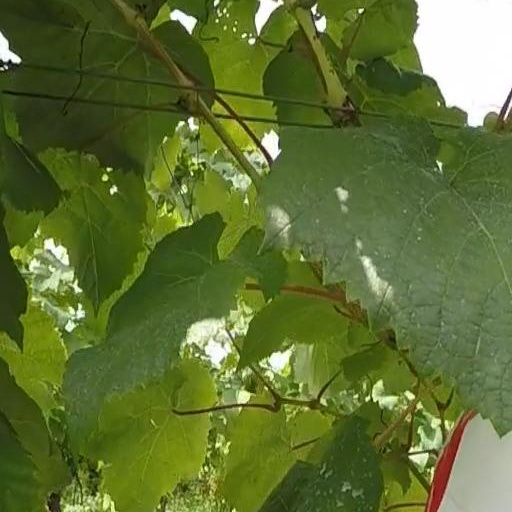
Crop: grape